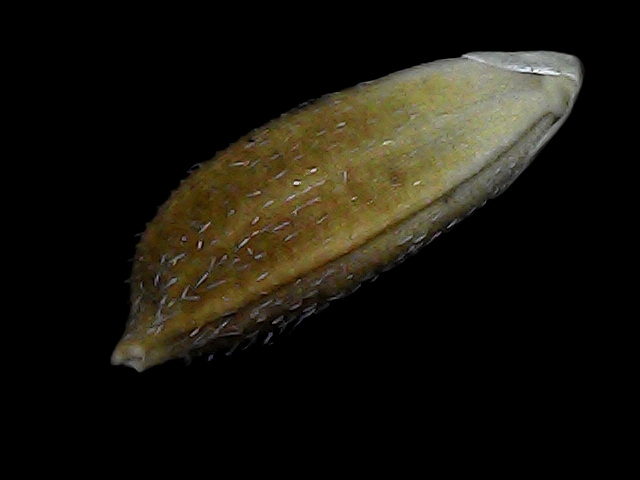
Rice variety: Bd91